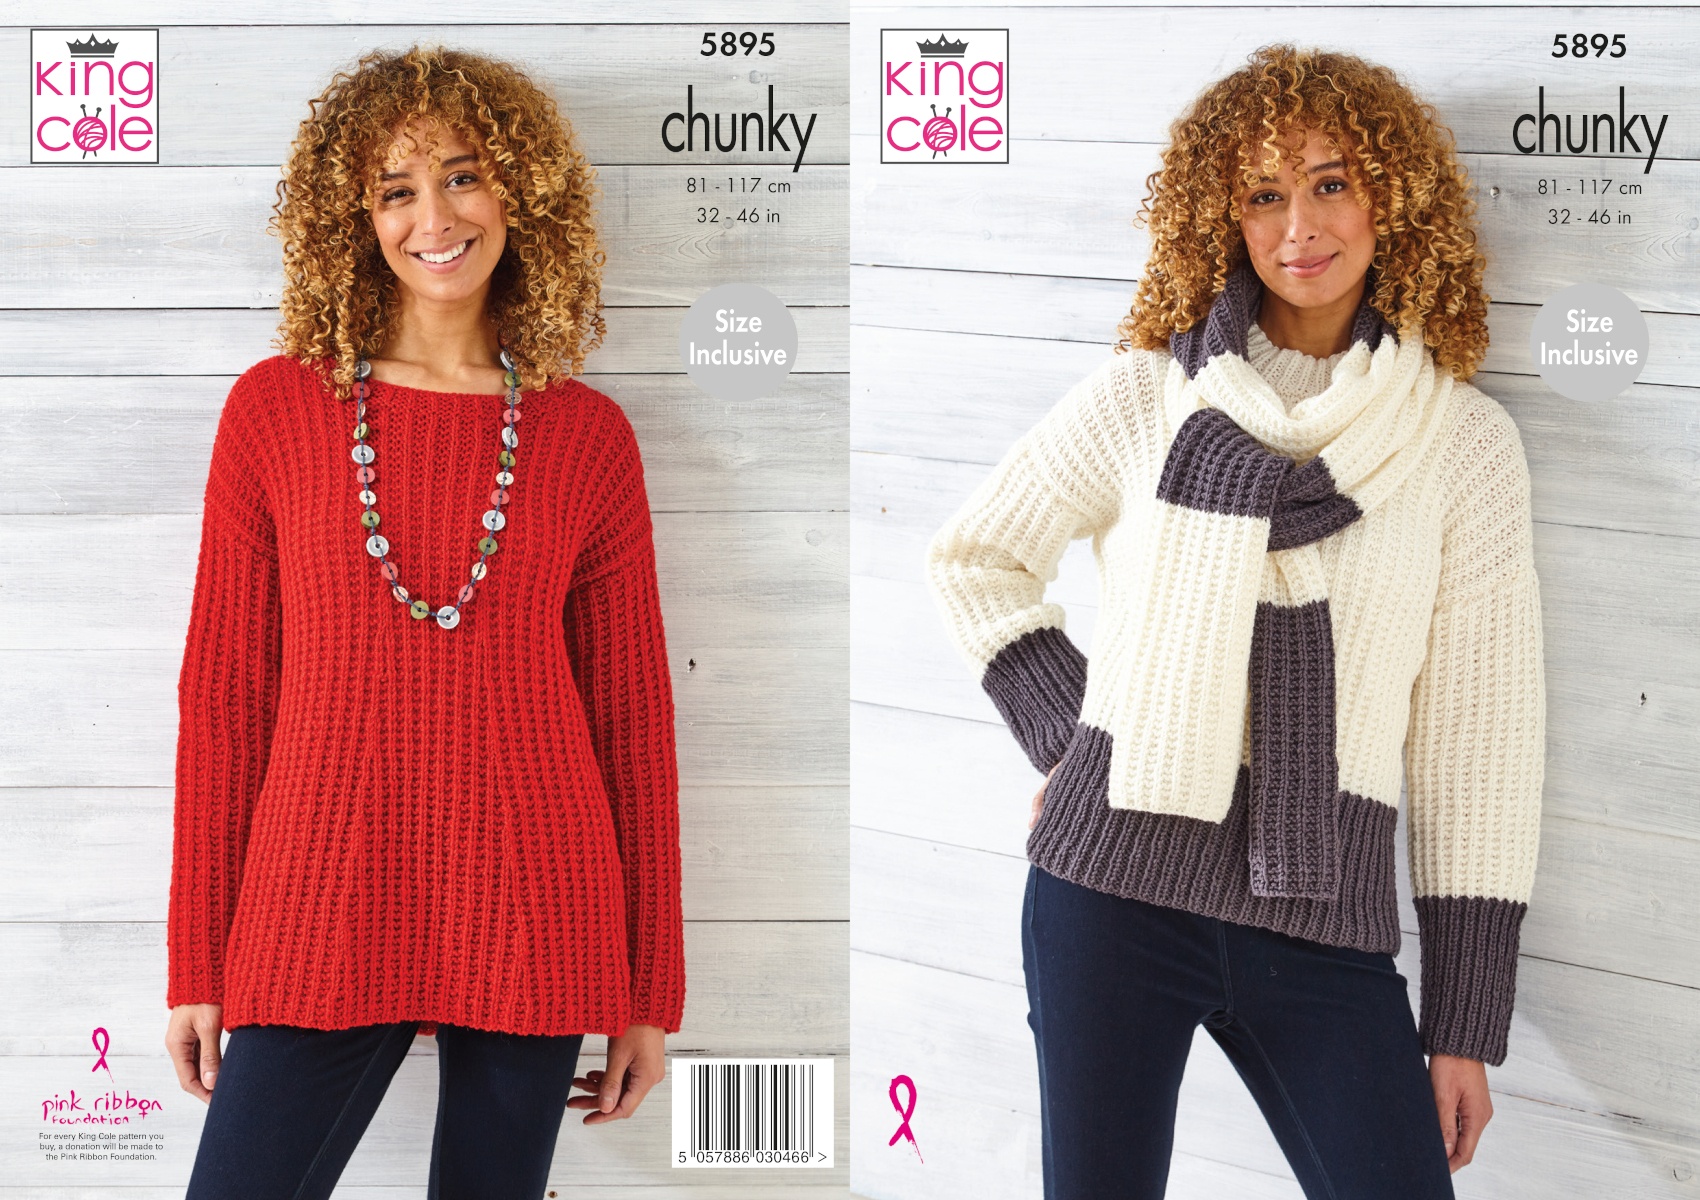
King Cole Chunky Knitting Pattern - Ladies Sweaters & Scarf (5895)
This chunky knitting pattern leaflet 5895 by King Cole will instruct you on how to create a lady's flared sweater, straight sweater and scarf. The pattern gives you instructions to create the garments suitable for a bust size of 81cm - 117cm (32" - 46") approximately. This King Cole knitting pattern is suitable for use with most chunky yarns, however tensions may vary and we recommend you knit a tension square before knitting the whole garment. See image provided for the number of 100g balls of yarn required for each garment and the colours that are illustrated in the leaflet. Please note that this is a knitting pattern and NOT a set of finished knitted garments. All knitting instructions are written in English. The yarn illustrated is Wildwood Chunky. We have a variety of yarns available to purchase on separate listings. Details: This is a King Cole knitting pattern that instructs you on how to knit a lady's flared or straight sweater and a scarf, using Wildwood Chunky yarn. Brand: King Cole Type: Knitting Patterns Colour: Multi Country / Region of Manufacture: United Kingdom
Brand: Mill Outlets
Category: Arts & Entertainment > Hobbies & Creative Arts > Arts & Crafts > Crafting Patterns & Molds > Sewing Patterns